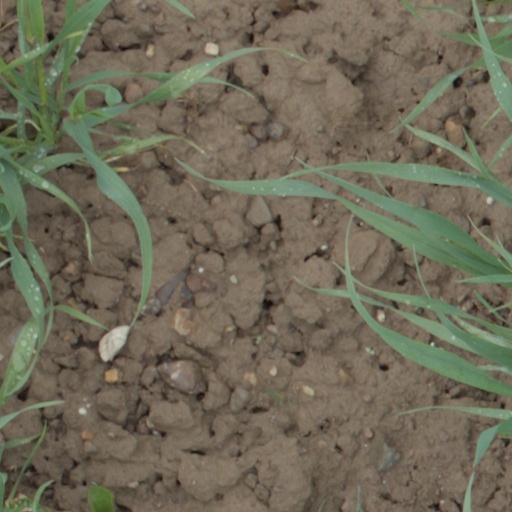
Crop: wheat